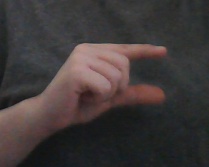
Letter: dal